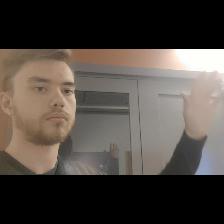
Label: Human